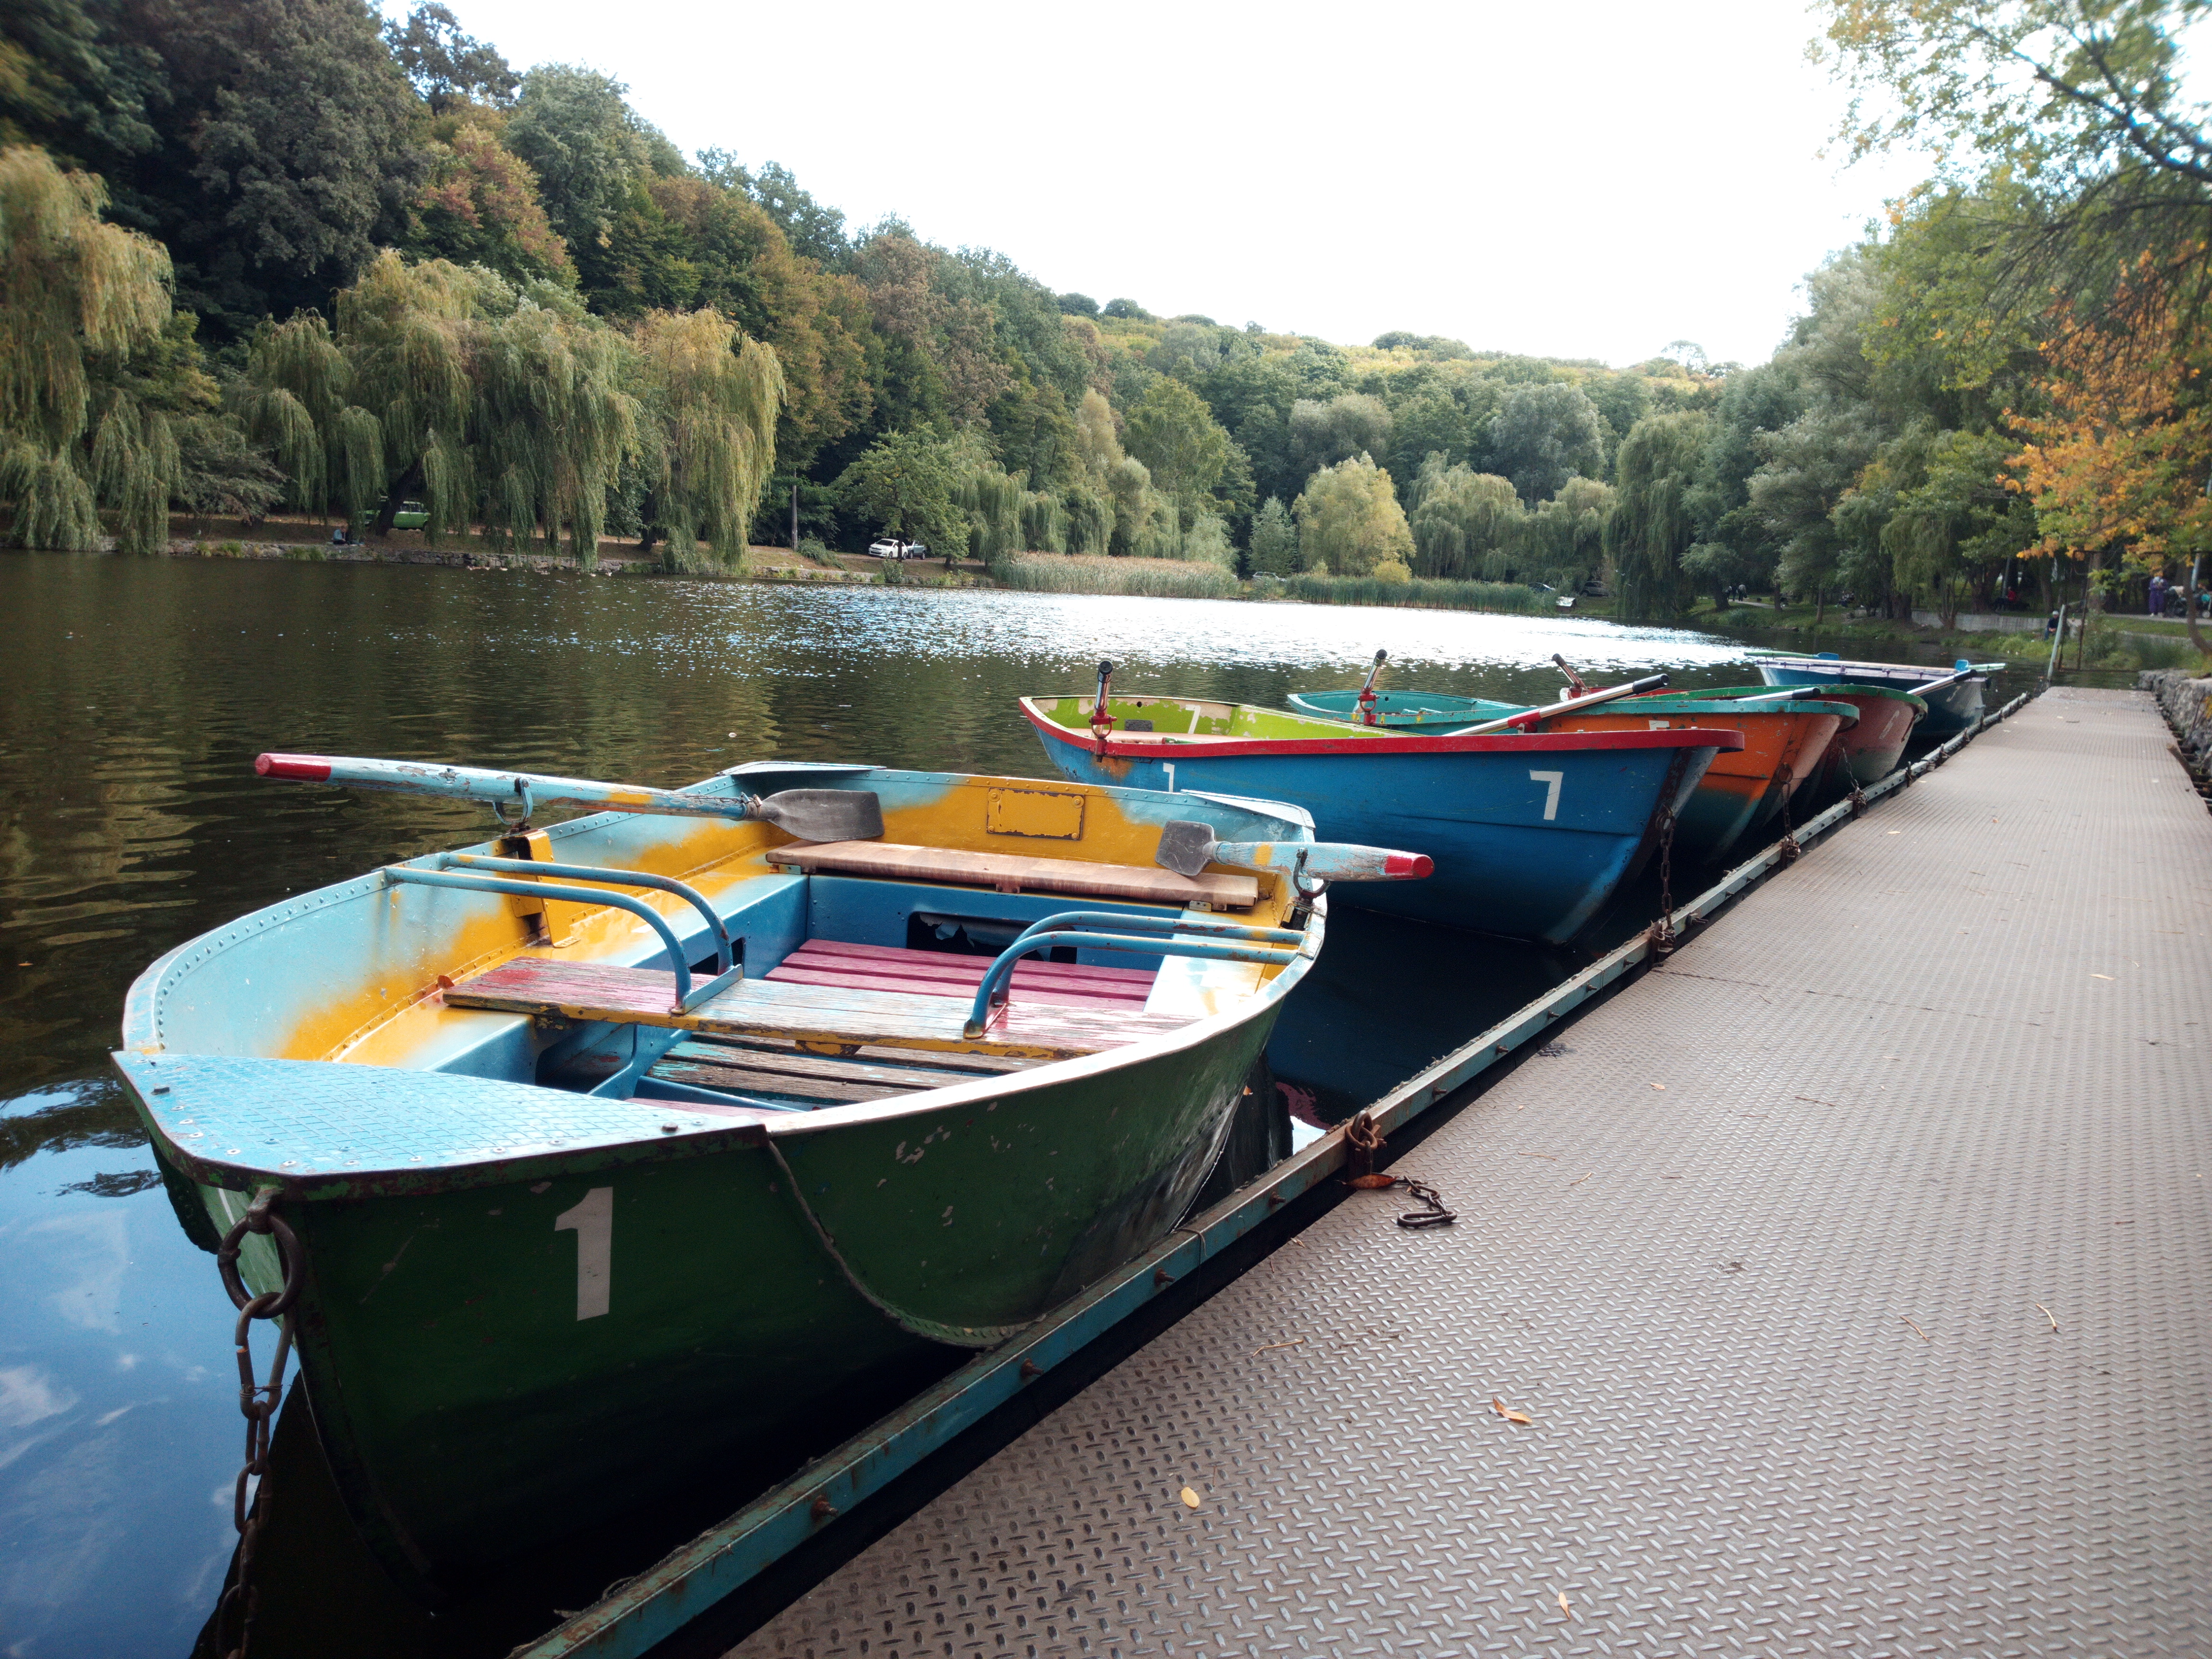
water, shore, pier, forest, nature, water transportation, vehicle, boat, waterway, boating, watercraft, boats and boating equipment and supplies, river, watercraft rowing, canoe, recreation, tree, canal, leisure, oar, lake, canoeing, landscape, lake district, kayak, reflection, loch, reservoir, sports equipment, paddle, tourism